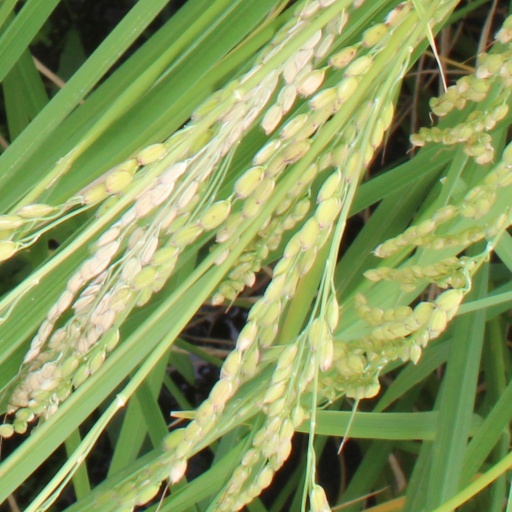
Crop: rice